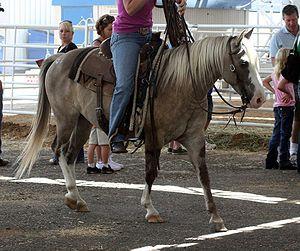
Le Quarter pony est une race de poney de selle américaine semblable au Quarter horse. Il mesure moins d'1,47 m au garrot et a été développé à partir de Quarter horse de type Foundation. La race s'est constituée à l'origine des chevaux qui ne pouvaient répondre à la hauteur miminum du Quarter horse selon les exigences du stud-book. Il est élevé pour ressembler à un petit Quarter horse, bien que les divers bureaux d'enregistrement permettent aussi des croisements avec d'autres races, y compris le Paint horse, l'Appaloosa et le poney des Amériques, tous les types de chevaux de travail. Il existe trois bureaux d'enregistrement pour le Quarter pony, tous avec des exigences d'inscription légèrement différentes. Le premier registre a été ouvert en 1964 et les deux autres au cours des années 1970. La race est utilisée dans plusieurs disciplines d'équitation western.